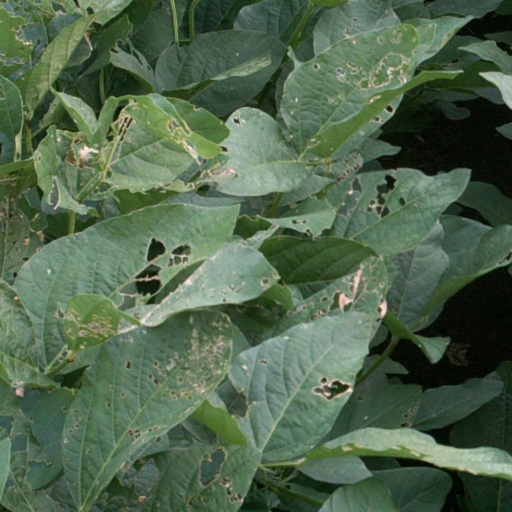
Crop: soybean